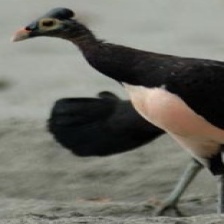
Species: MALEO
Scientific name: MACROCEPHALON MALEO